U. J. Cleveland House

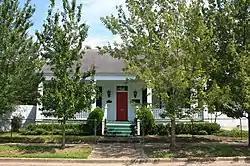

The U. J. Cleveland House (also known as the Thomas Smith House) is a historic house located at 551 Charles Street in Mobile, Alabama. It is locally significant as an intact Gulf Coast Cottage with an unusual interior plan.